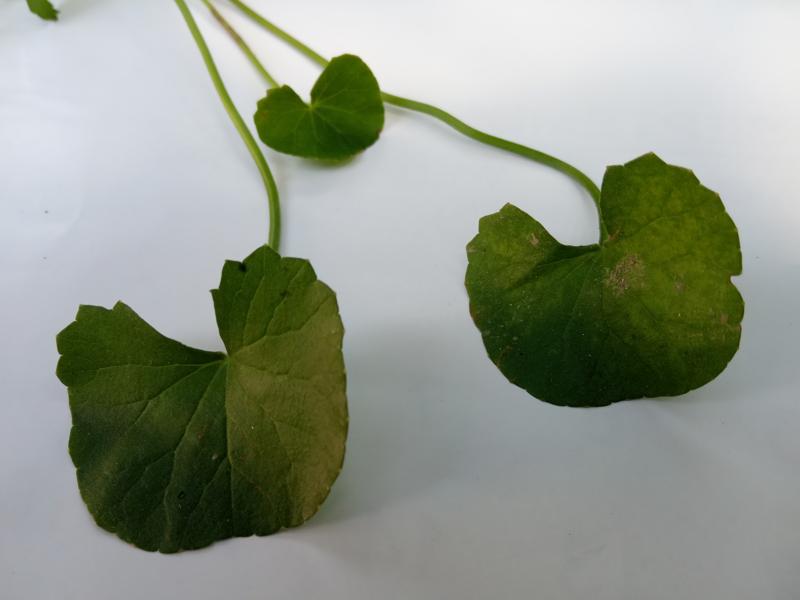
Weed species: Centella asiatica